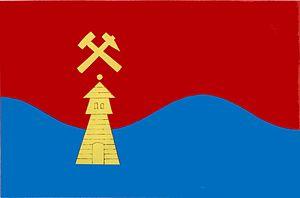
Suchovršice est une commune du district de Trutnov, dans la région de Hradec Králové, en République tchèque. Sa population s'élevait à 368 habitants en 2018.